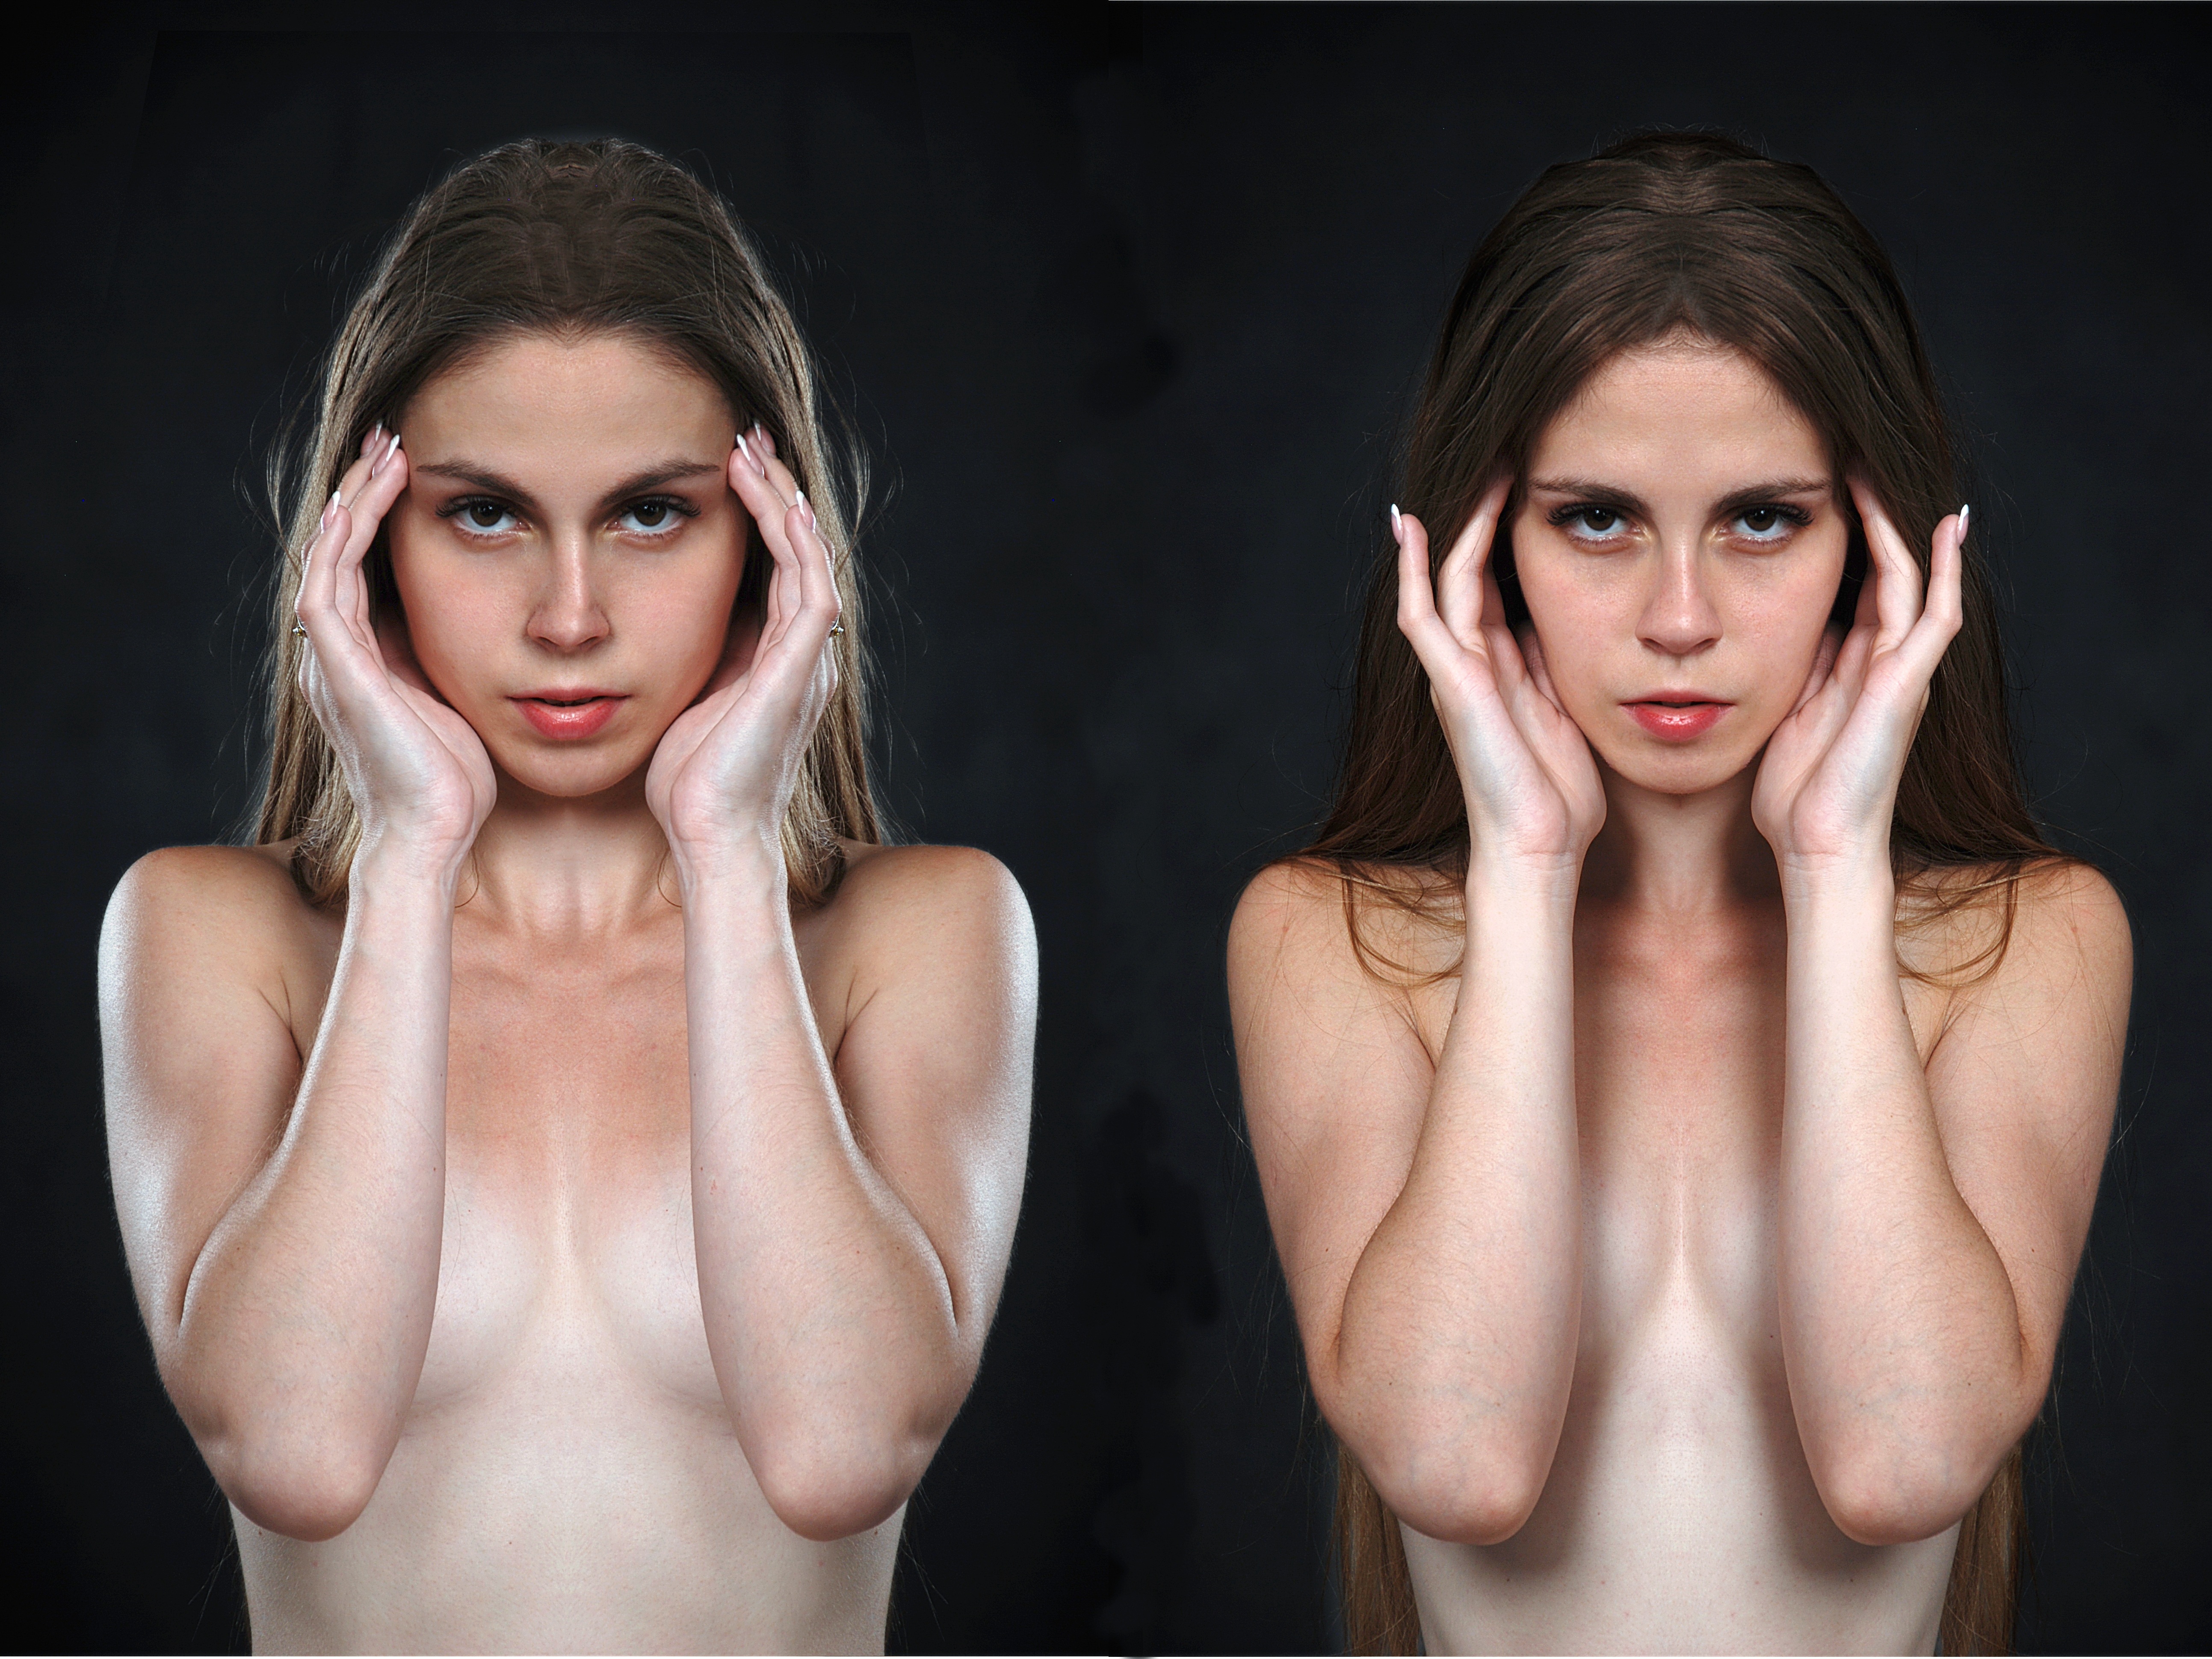
hand, person, girl, woman, photography, portrait, model, fashion, muscle, chest, human body, face, nose, hands, head, symmetry, skin, beauty, character, body, sisters, photo shoot, the act of, sense, art model, supermodel